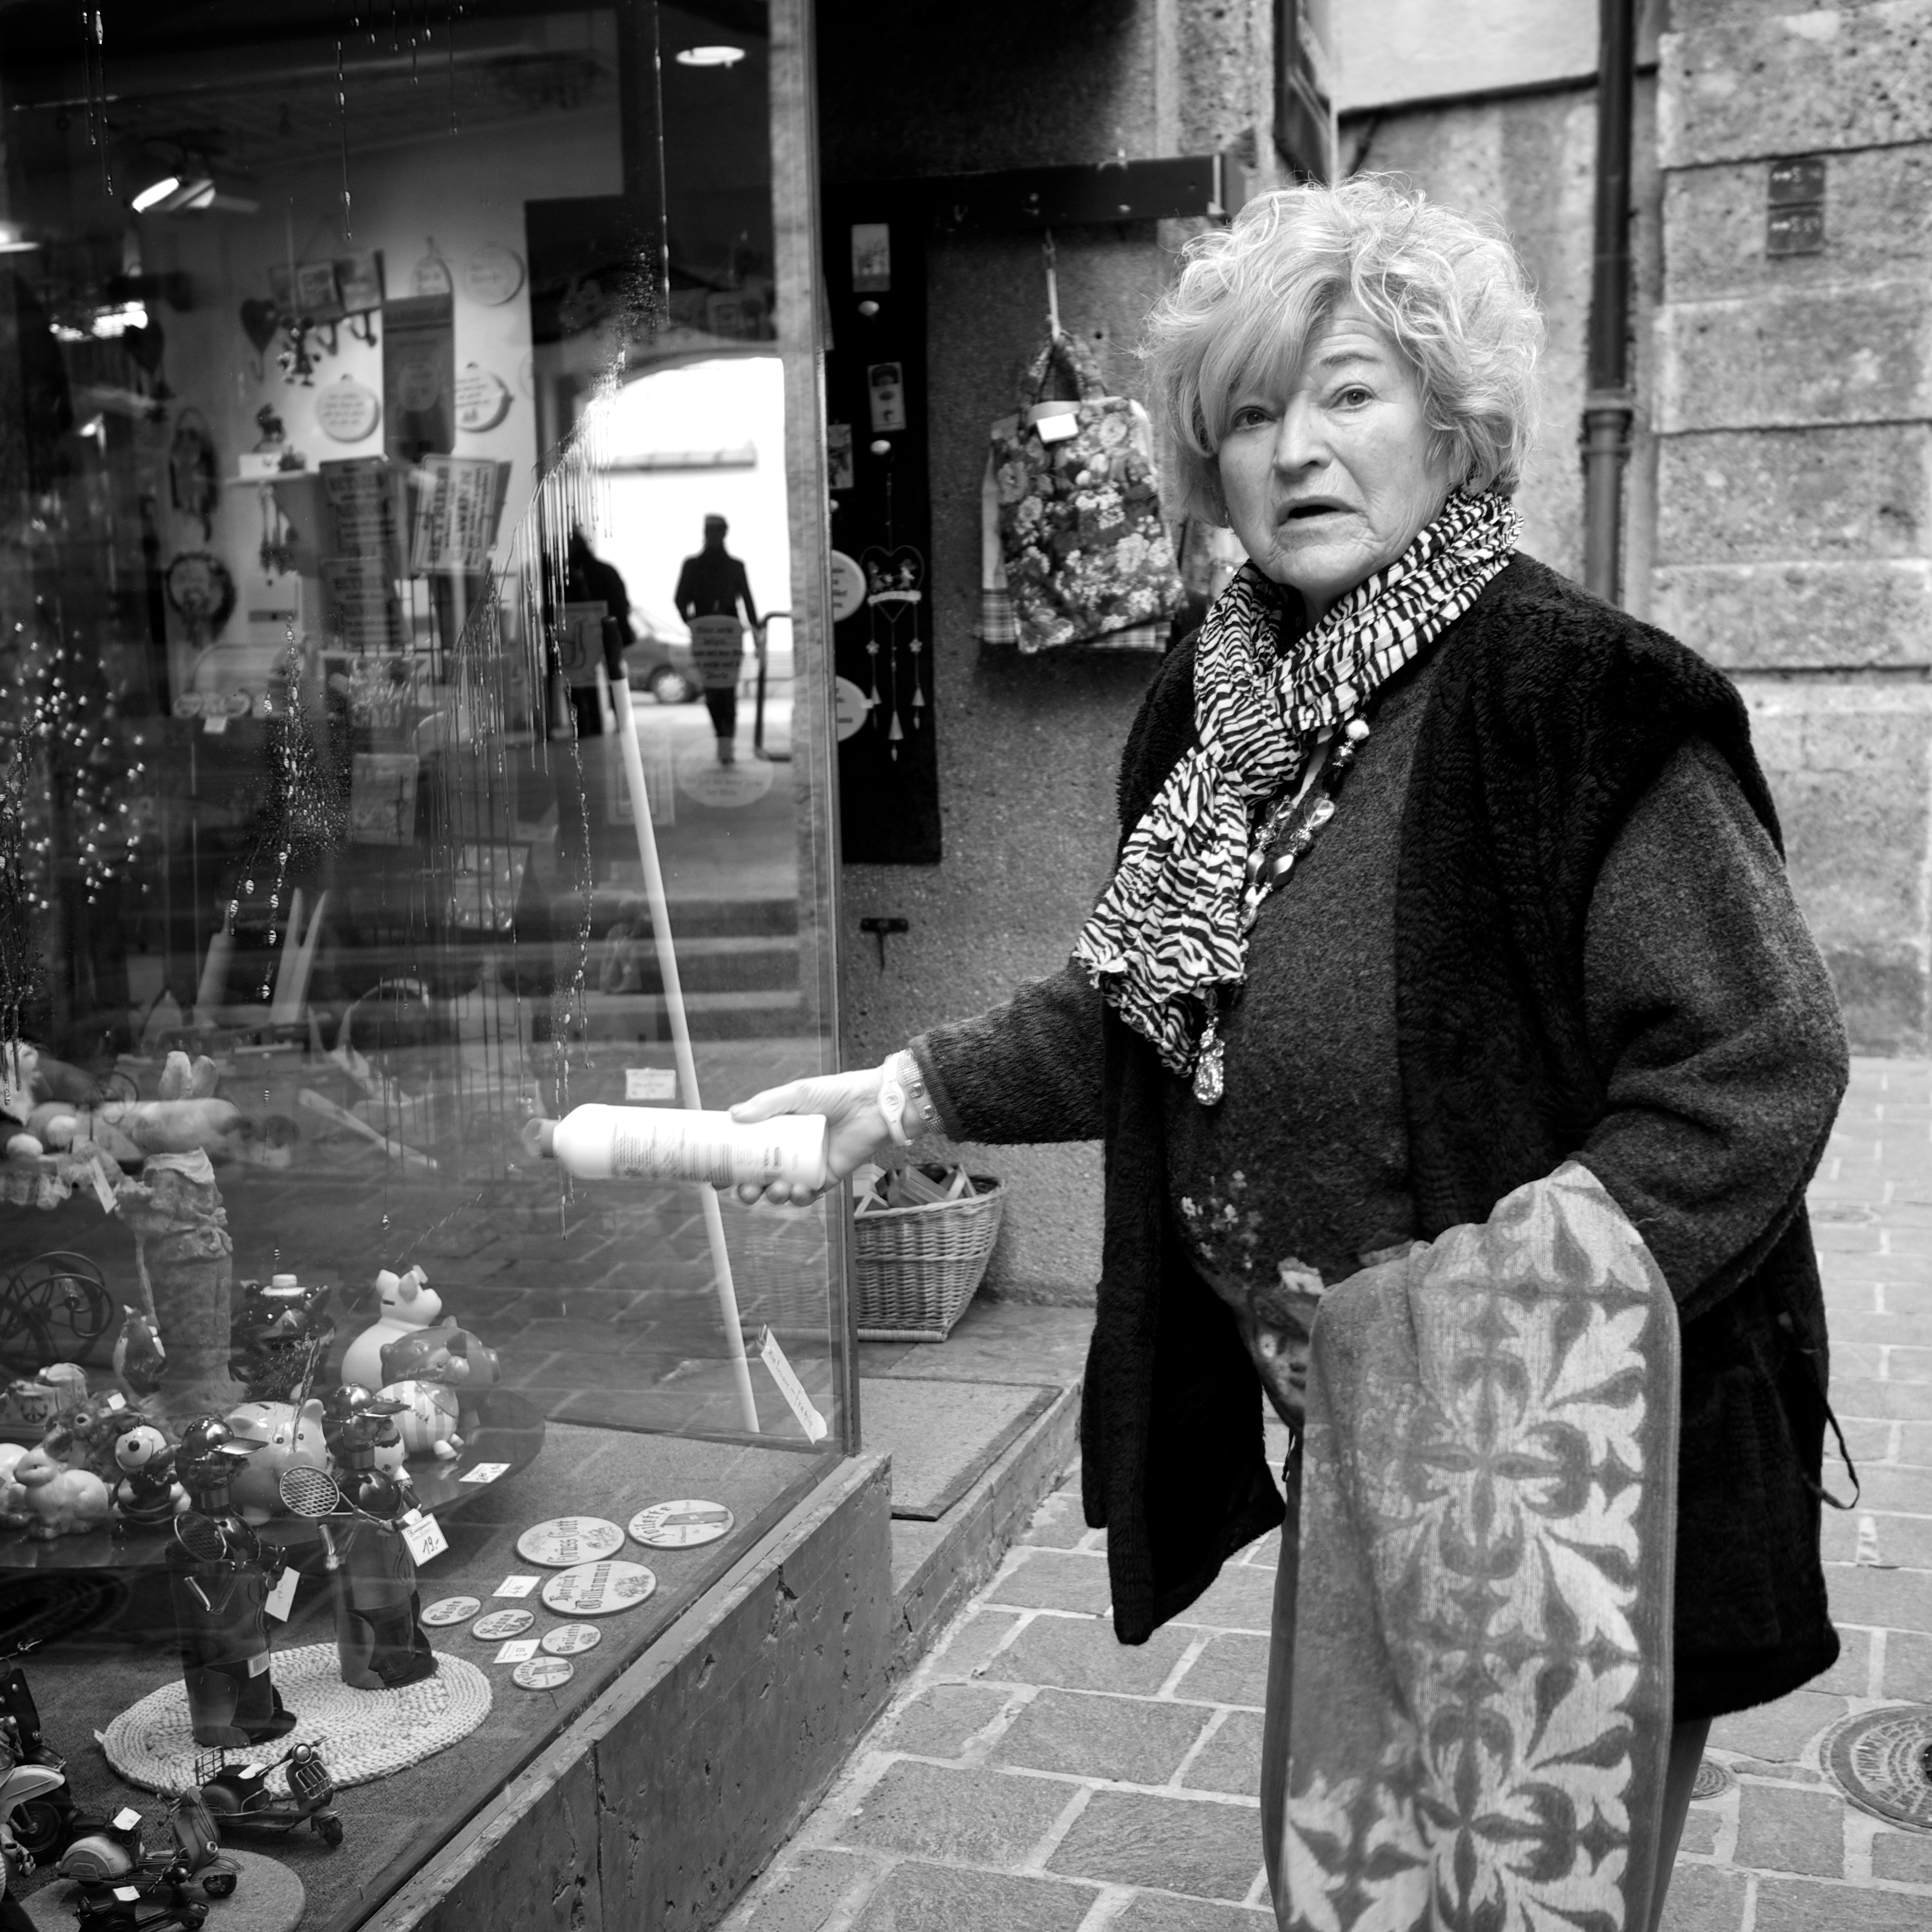
black and white, road, white, street, photography, ebook, training, fashion, clothing, black, monochrome, lady, streetphotography, flickr, thomas, video, dress, infrastructure, olympus, photograph, snapshot, omd, fuji, leica, monochrom, leuthard, hcb, thomasleuthard, monochrome photography, film noir